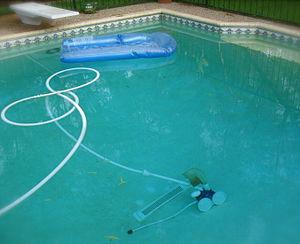
Un robot de piscine est un appareil servant à nettoyer une piscine, quel que soit son type. Celui-ci a généralement une fonction aspirante mais beaucoup ont aujourd'hui une fonction nettoyante grâce à des brosses intégrées, permettant ainsi, en plus de l'aspiration, l'entretien automatique du fond et/ou des parois du bassin.